Holden Colorado

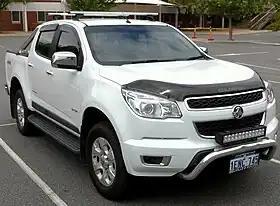
2014 Holden Colorado (RG MY15; pre-facelift)

The Holden Colorado is a range of 2- and 4-door, compact and mid-size pickup trucks that were produced for Australian manufacturer Holden, a subsidiary of General Motors from 2008 to 2021. Since its launch in 2008, it has been produced at the General Motors Thailand factory in Rayong, Thailand. This model is essentially a rebadged variant of the Chevrolet Colorado pickup truck, and replaces the previous Rodeo model, which is a rebadged variant of the Isuzu D-Max. The Colorado was made due to the split of GM and Isuzu.